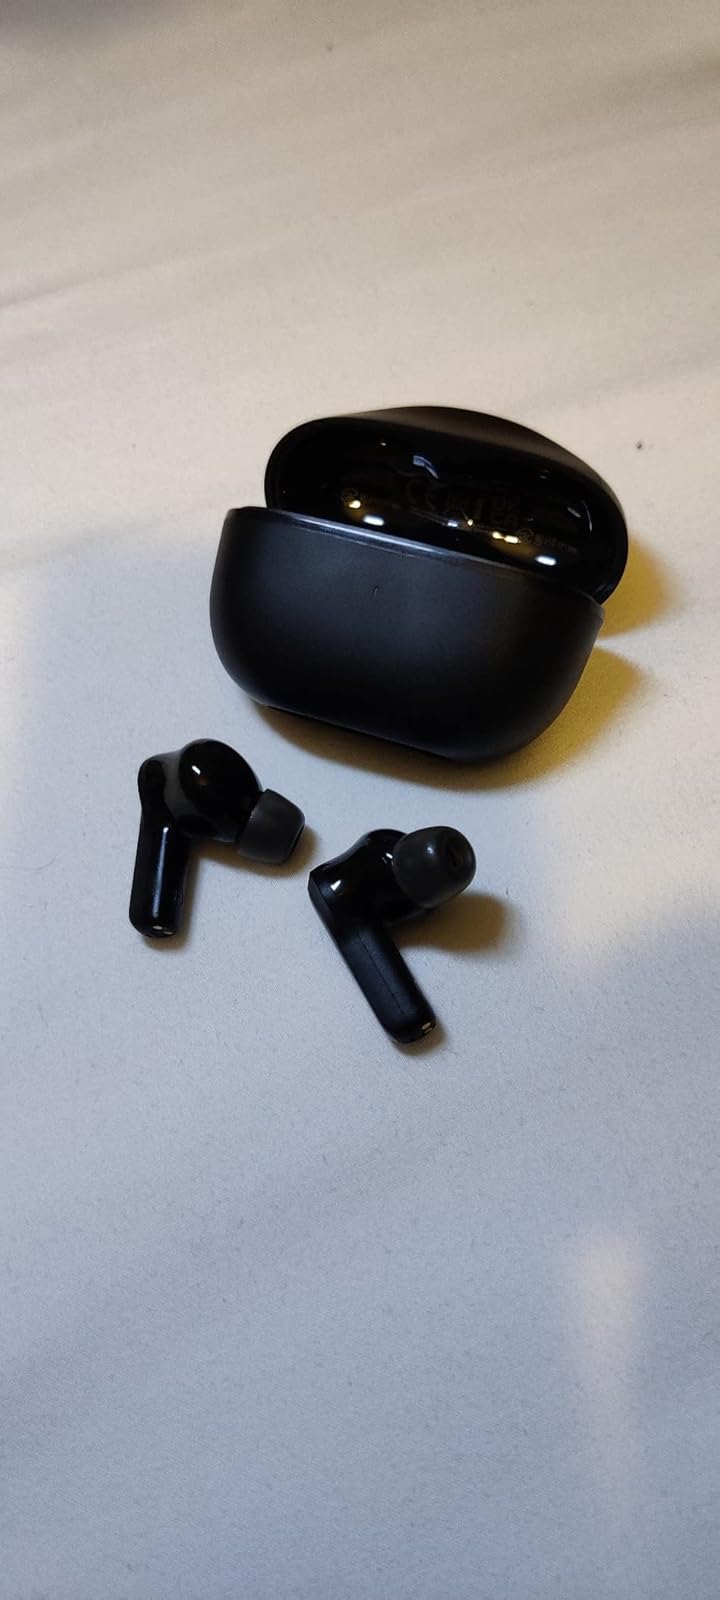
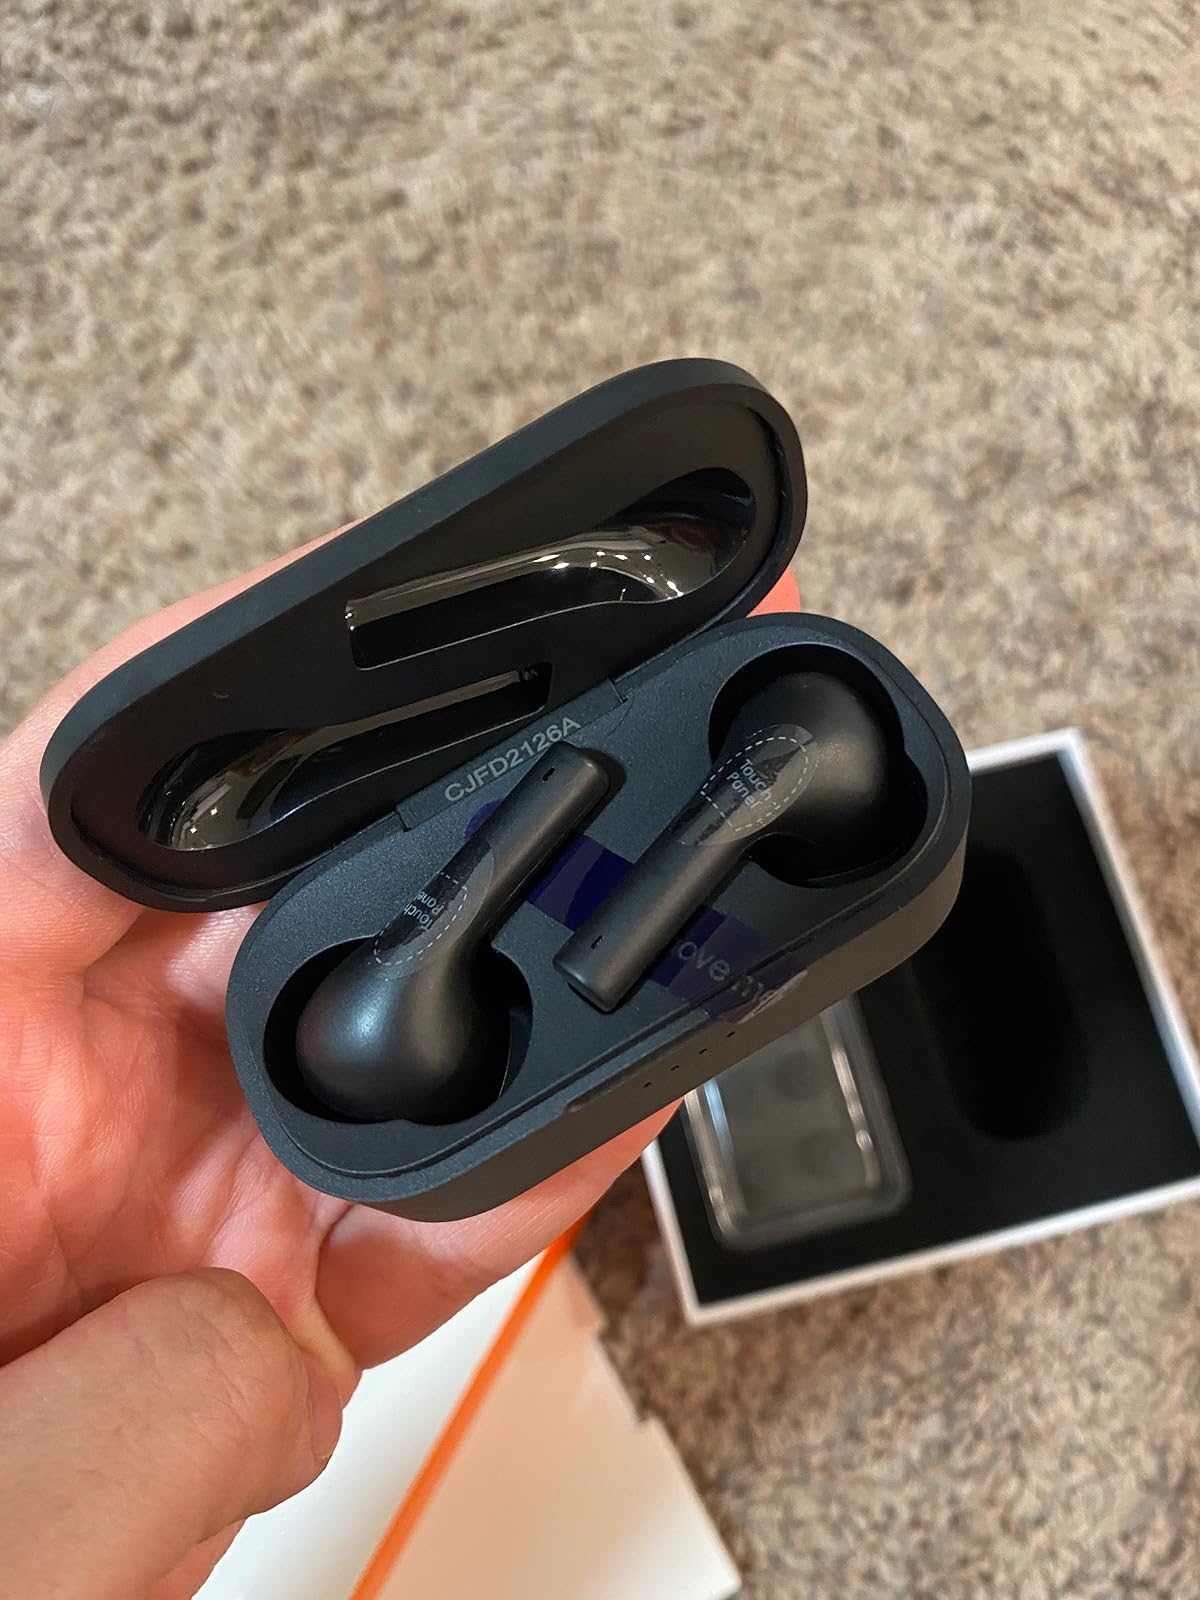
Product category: earbuds
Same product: no